Law of the European Union

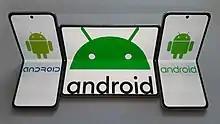
In "Google LLC v Commission" Google was fined €4.125 billion for bribing phone-makers to pre-install only its Operating System version of Android.

Free movement of capital was traditionally seen as the fourth freedom, after goods, workers and persons, services and establishment. The original Treaty of Rome required that restrictions on free capital flows only be removed to the extent necessary for the common market. From the Treaty of Maastricht, now in TFEU article 63, "all restrictions on the movement of capital between Member States and between Member States and third countries shall be prohibited". This means capital controls of various kinds are prohibited, including limits on buying currency, limits on buying company shares or financial assets, or government approval requirements for foreign investment. By contrast, taxation of capital, including corporate tax, capital gains tax and Financial transaction tax are not affected so long as they do not discriminate by nationality. According to the Capital Movement Directive 1988, Annex I, 13 categories of capital which must move free are covered. In "Baars v Inspecteur der Belastingen Particulieren" the Court of Justice held that for investments in companies, the capital rules, rather than freedom of establishment rules, were engaged if an investment did not enable a "definite influence" through shareholder voting or other rights by the investor. That case held a Dutch Wealth Tax Act 1964 unjustifiably exempted Dutch investments, but not Mr Baars' investments in an Irish company, from the tax: the wealth tax, or exemptions, had to be applied equally. On the other hand, TFEU article 65(1) does not prevent taxes that distinguish taxpayers based on their residence or the location of an investment (as taxes commonly focus on a person's actual source of profit) or any measures to prevent tax evasion. Apart from tax cases, largely following from cases originating in the UK, a series of cases held that government owned golden shares were unlawful. In "Commission v Germany" the Commission claimed the 1960 German Volkswagen Act violated article 63, in that §2(1) restricted any party having voting rights exceeding 20% of the company, and §4(3) allowed a minority of 20% of shares held by the Lower Saxony government to block any decisions. Although this was not an impediment to actual purchase of shares, or receipt of dividends by any shareholder, the Court of Justice's Grand Chamber agreed that it was disproportionate for the government's stated aim of protecting workers or minority shareholders. Similarly, in "Commission v Portugal" the Court of Justice held that Portugal infringed free movement of capital by retaining golden shares in Portugal Telecom that enabled disproportionate voting rights, by creating a "deterrent effect on portfolio investments" and reducing "the attractiveness of an investment". This suggested the Court's preference that a government, if it sought public ownership or control, should nationalise in full the desired proportion of a company in line with TFEU article 345.